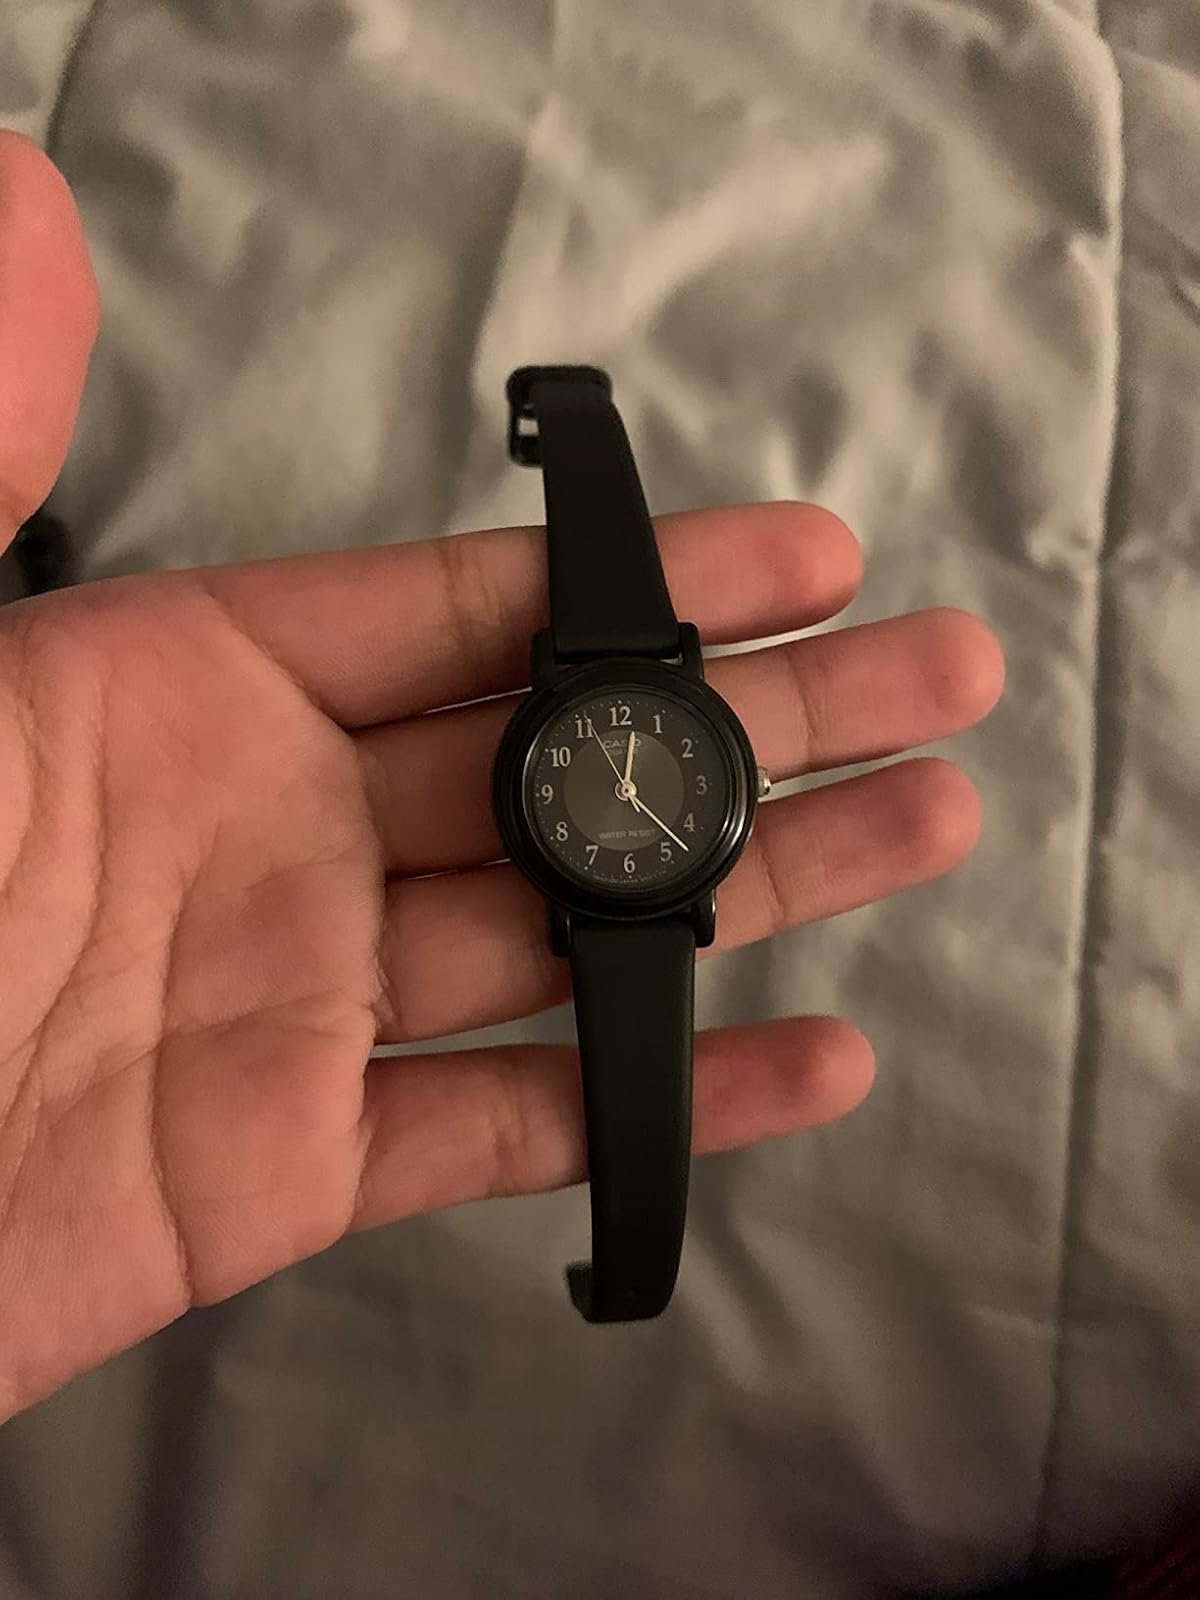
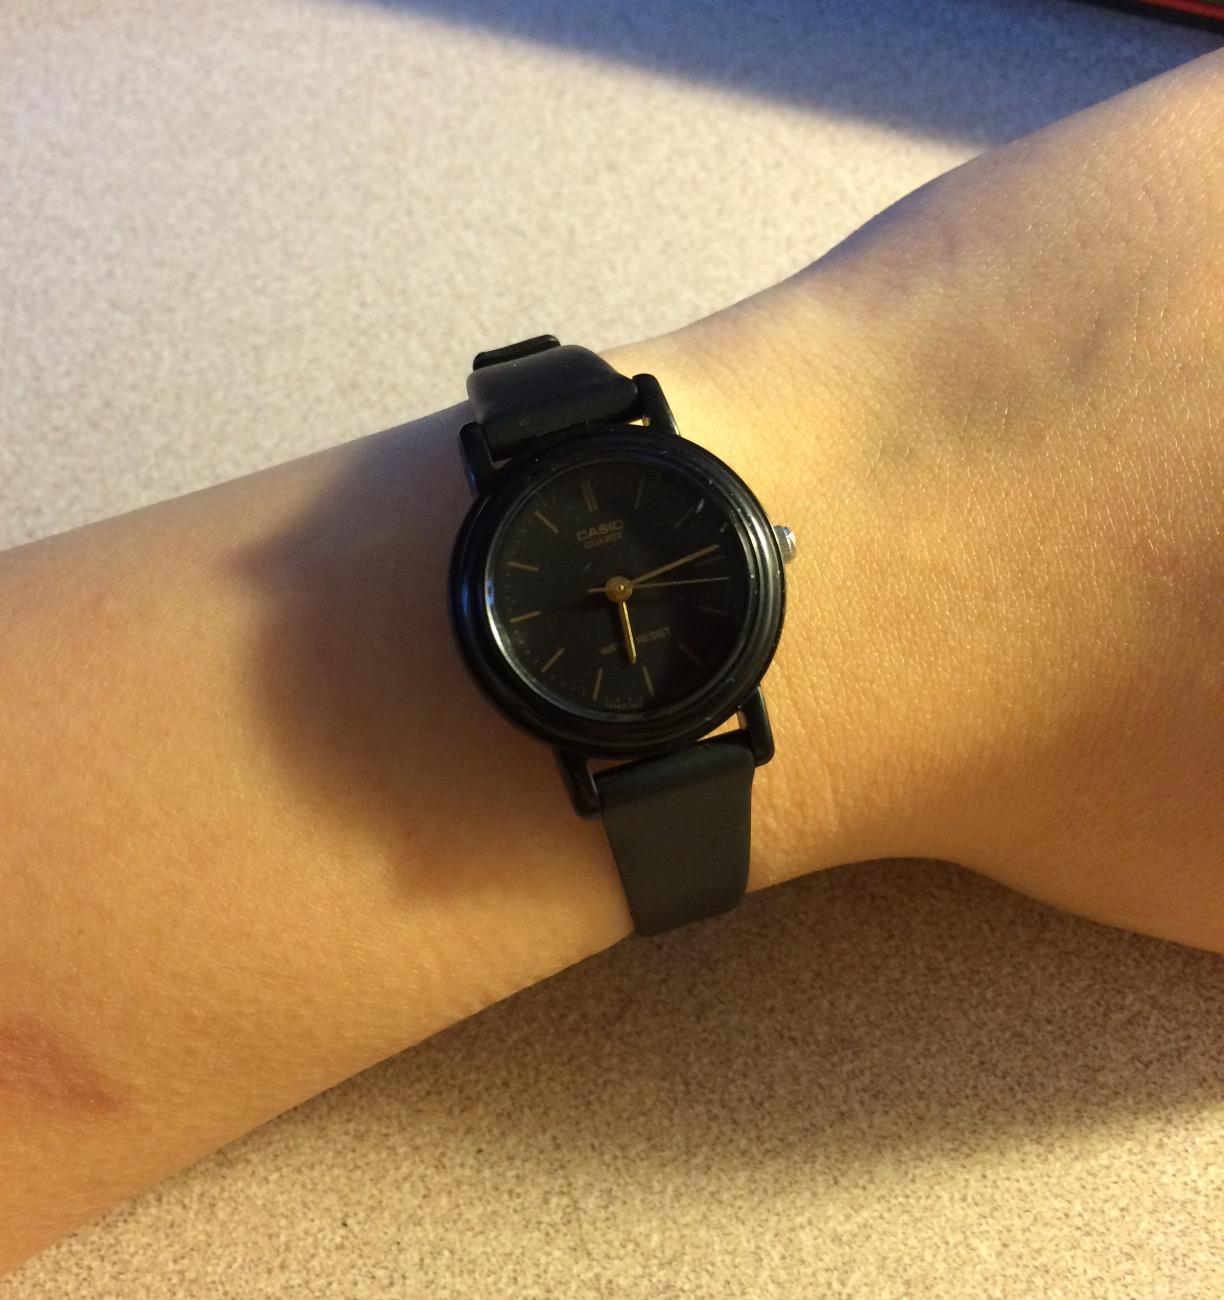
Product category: accessories_watch
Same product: no